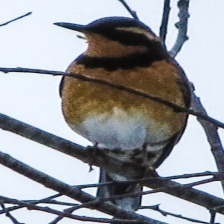
Species: VARIED THRUSH
Scientific name: IXOREUS NAEVIUS